Melanie Leonhard

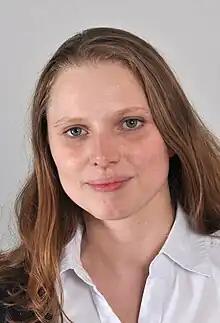
Leonhard in 2011

Melanie Leonhard (born 14 July 1977) is a German historian and politician of the Social Democratic Party of Germany (SPD) who has been serving as State Minister for Economic Affairs in the Government of Hamburg since 2022. She previously was the State Minister of Labor, Social Affairs, Family and Integration under mayors Olaf Scholz and Peter Tschentscher from 2015 to 2022. Since March 2018 has been the chair of the SPD Hamburg.